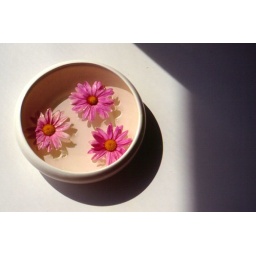
Pink flower in bowl 2